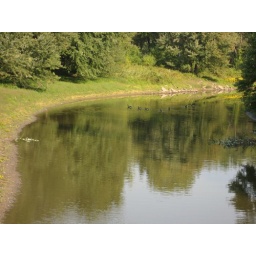
Reflective water as we walked on the bridge over to Pike Island.